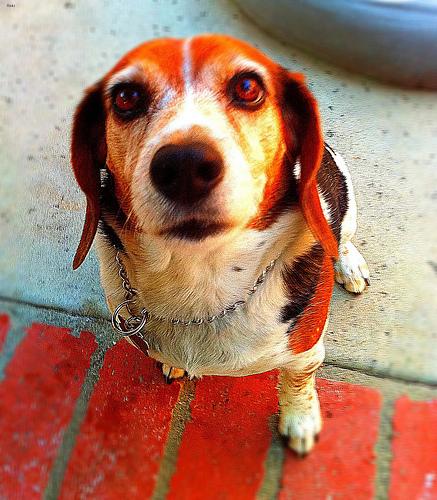
Breed: beagle